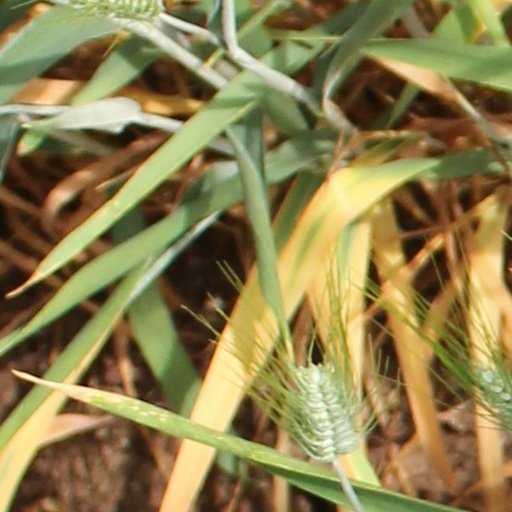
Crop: wheat